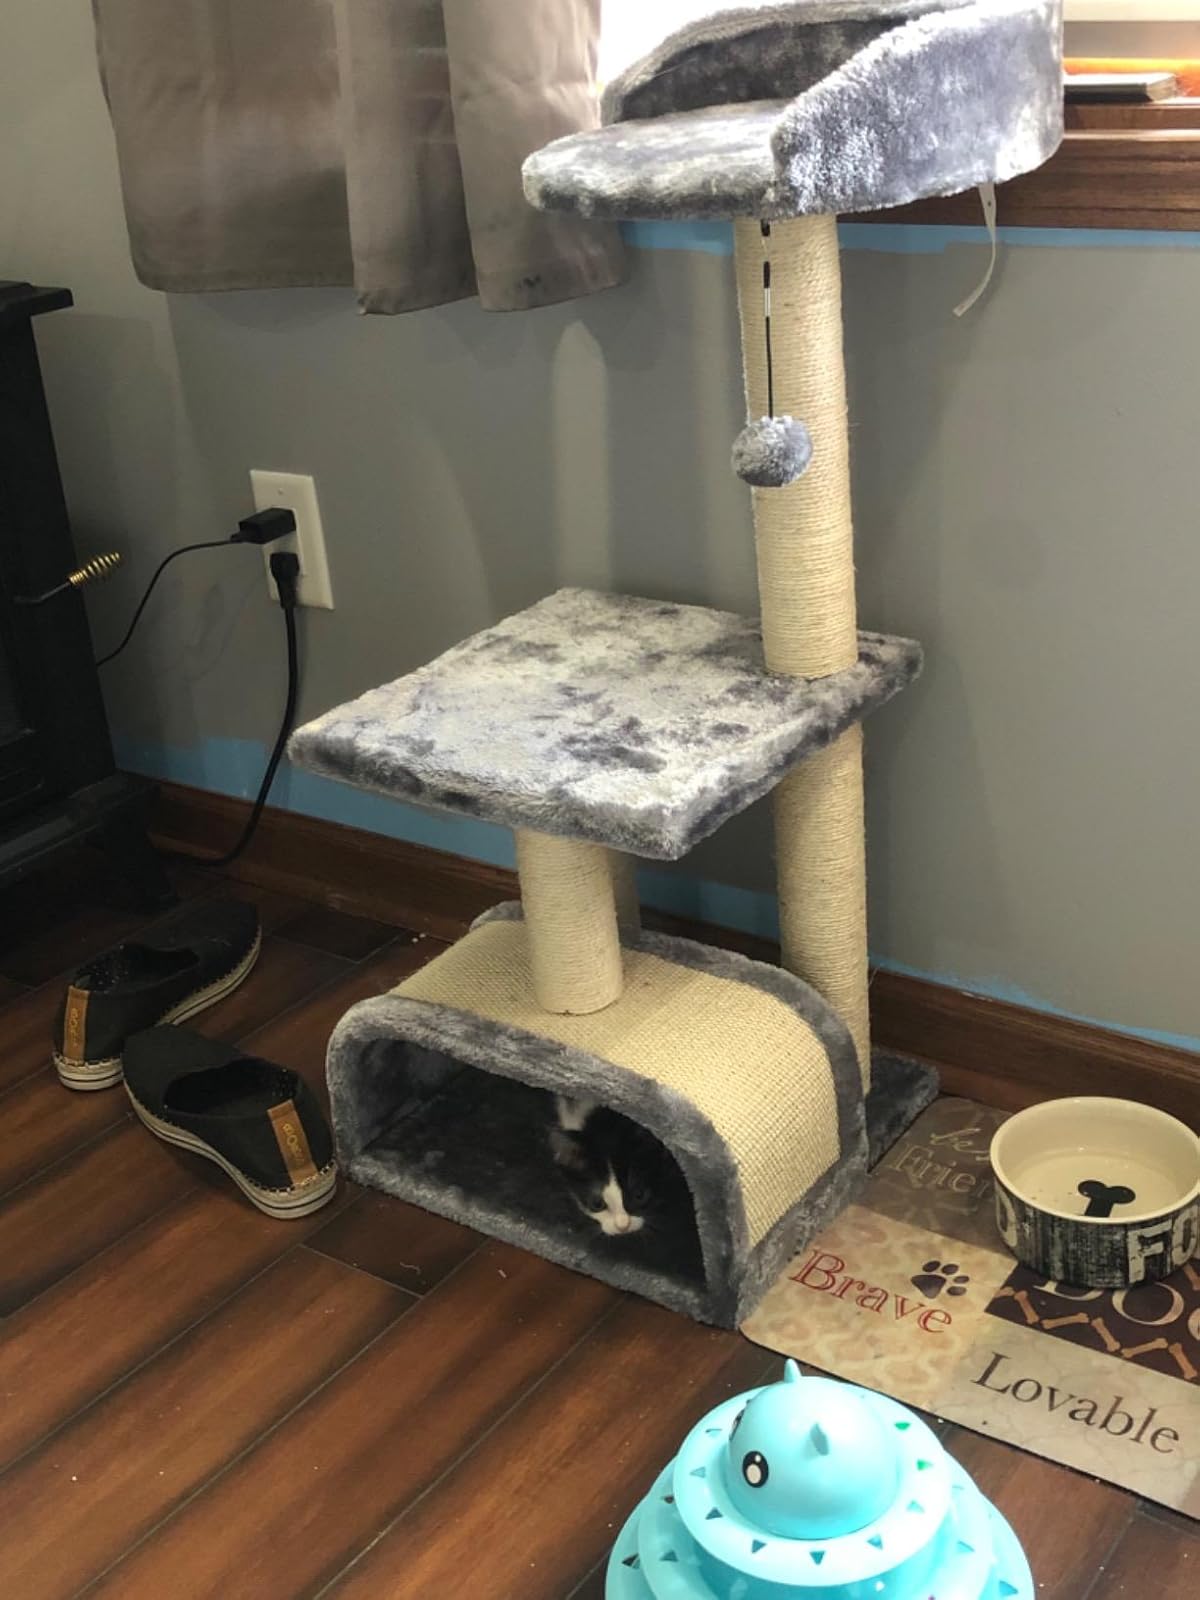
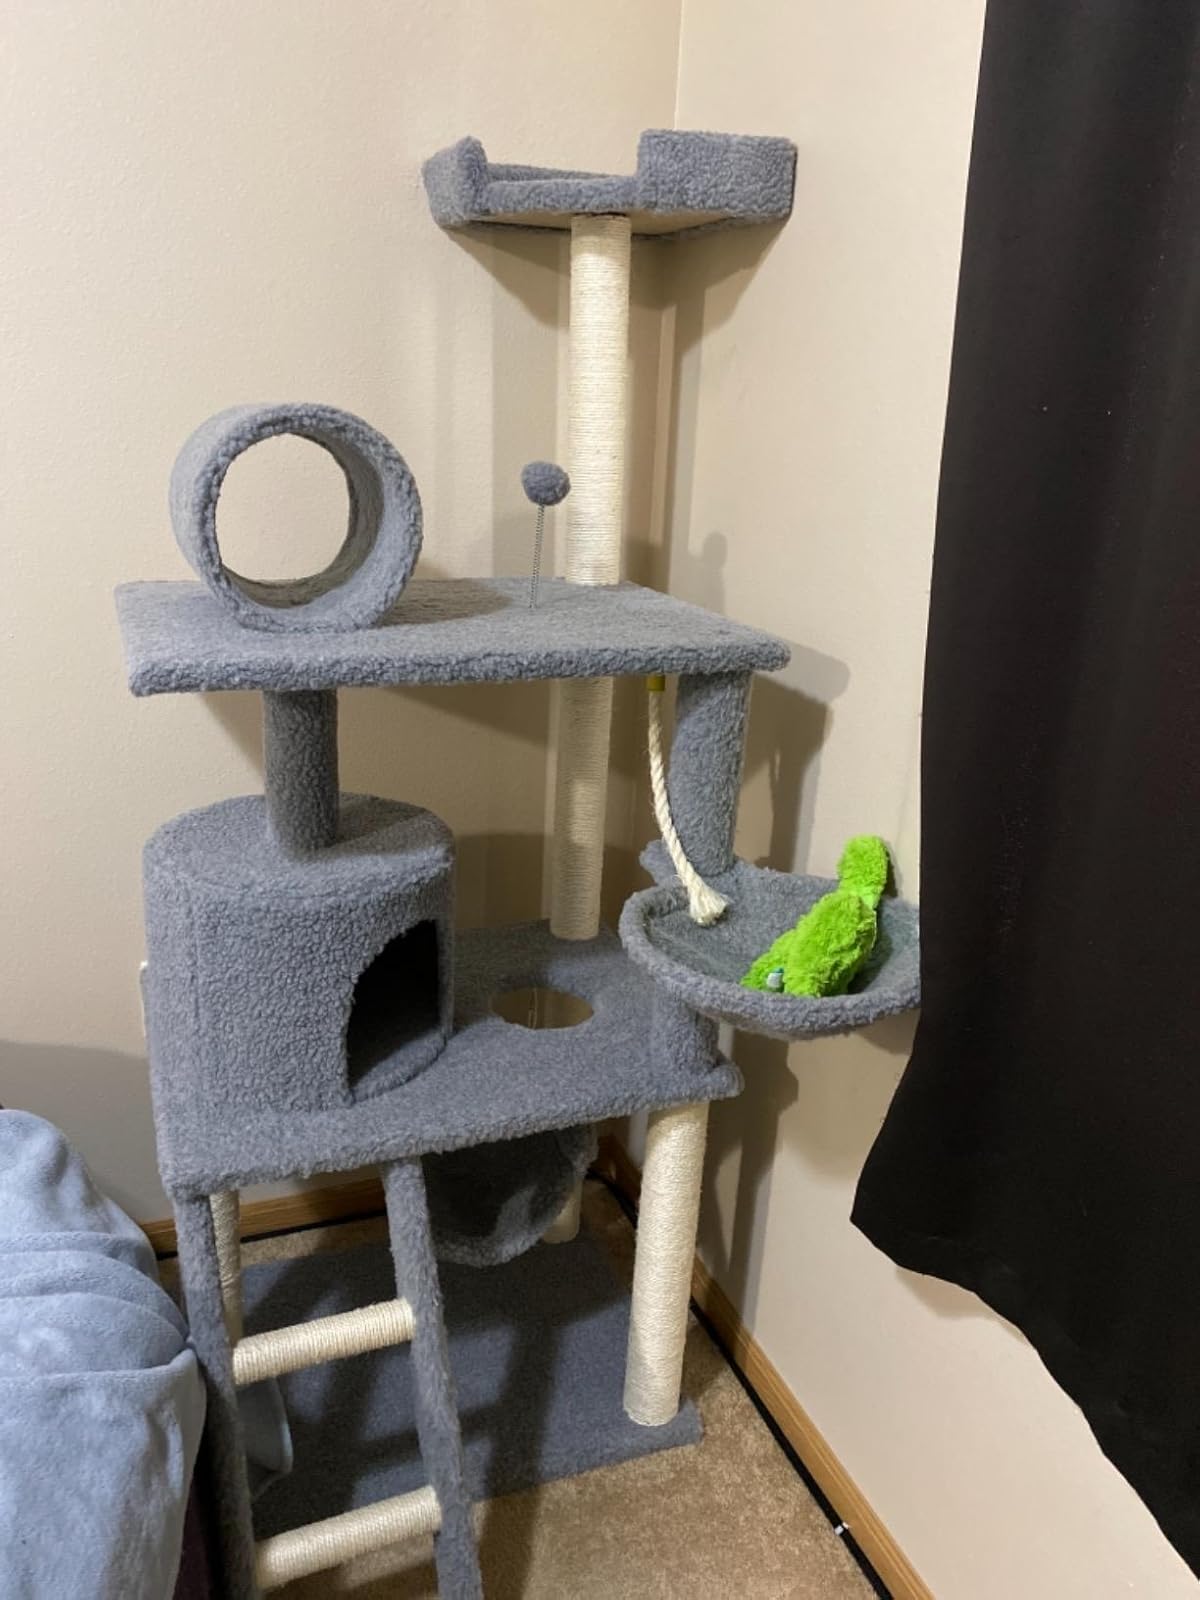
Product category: items_cat tree
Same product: no